Gregory C. Knight

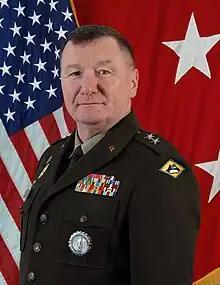

Gregory C. Knight (born October 1, 1962) is a United States Army officer. In 2019, he was selected to serve as Adjutant General of Vermont.